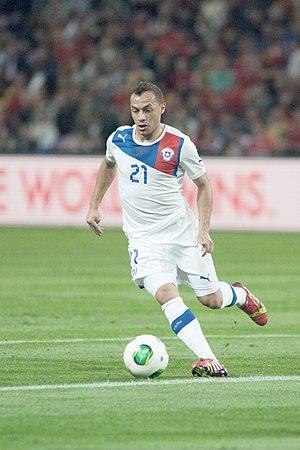
Espagne - Chili, 10 septembre 2013.